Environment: real
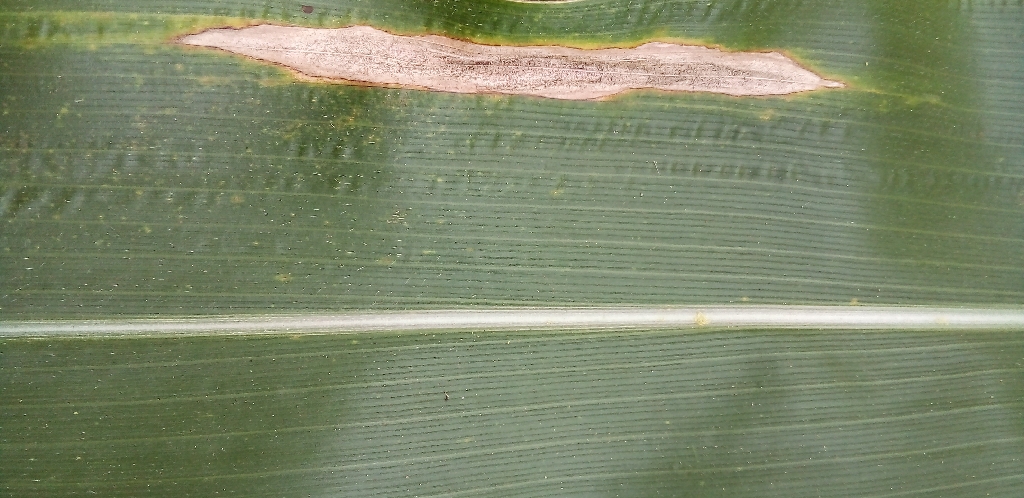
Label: northern_corn_leaf_blight